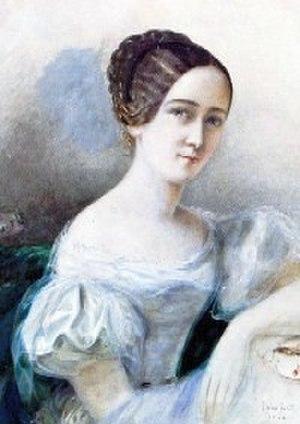
Octavie Élisabeth Marie de Lasalle de Louisenthal est une peintre française du XIXᵉ siècle. Lointaine parente du général Lasalle, elle travailla principalement en Bavière, en Sarre et en Rhénanie. Elle peignit surtout des portraits, des scènes de genre et des scènes religieuses.